Kratzeburg station

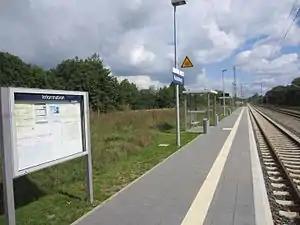
2014

Kratzeburg station is a railway station in the municipality of Kratzeburg, located in the Mecklenburgische Seenplatte district in Mecklenburg-Vorpommern, Germany.